Thai cuisine

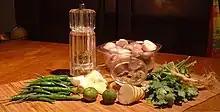
Ingredients, green curry paste

In most Thai restaurants, diners will have access to a selection of Thai sauces ("nam chim") and condiments, either brought to the table by wait staff or present at the table in small containers. These may include "phrik nam pla/nam pla phrik" (fish sauce, lime juice, chopped chilies and garlic), dried chili flakes, sweet chili sauce, sliced chili peppers in rice vinegar, Sriracha sauce, and even sugar. With certain dishes, such as "khao kha mu" (pork trotter stewed in soy sauce and served with rice), whole Thai peppers and raw garlic are served in addition to the sour chili sauce. Cucumber is sometimes eaten to cool the mouth with particularly spicy dishes. They often feature as a garnish, especially with one-dish meals. The plain rice, sticky rice or the "khanom chin" (Thai rice noodles) served alongside a spicy Thai curry or stir-fry, tends to counteract the spiciness.